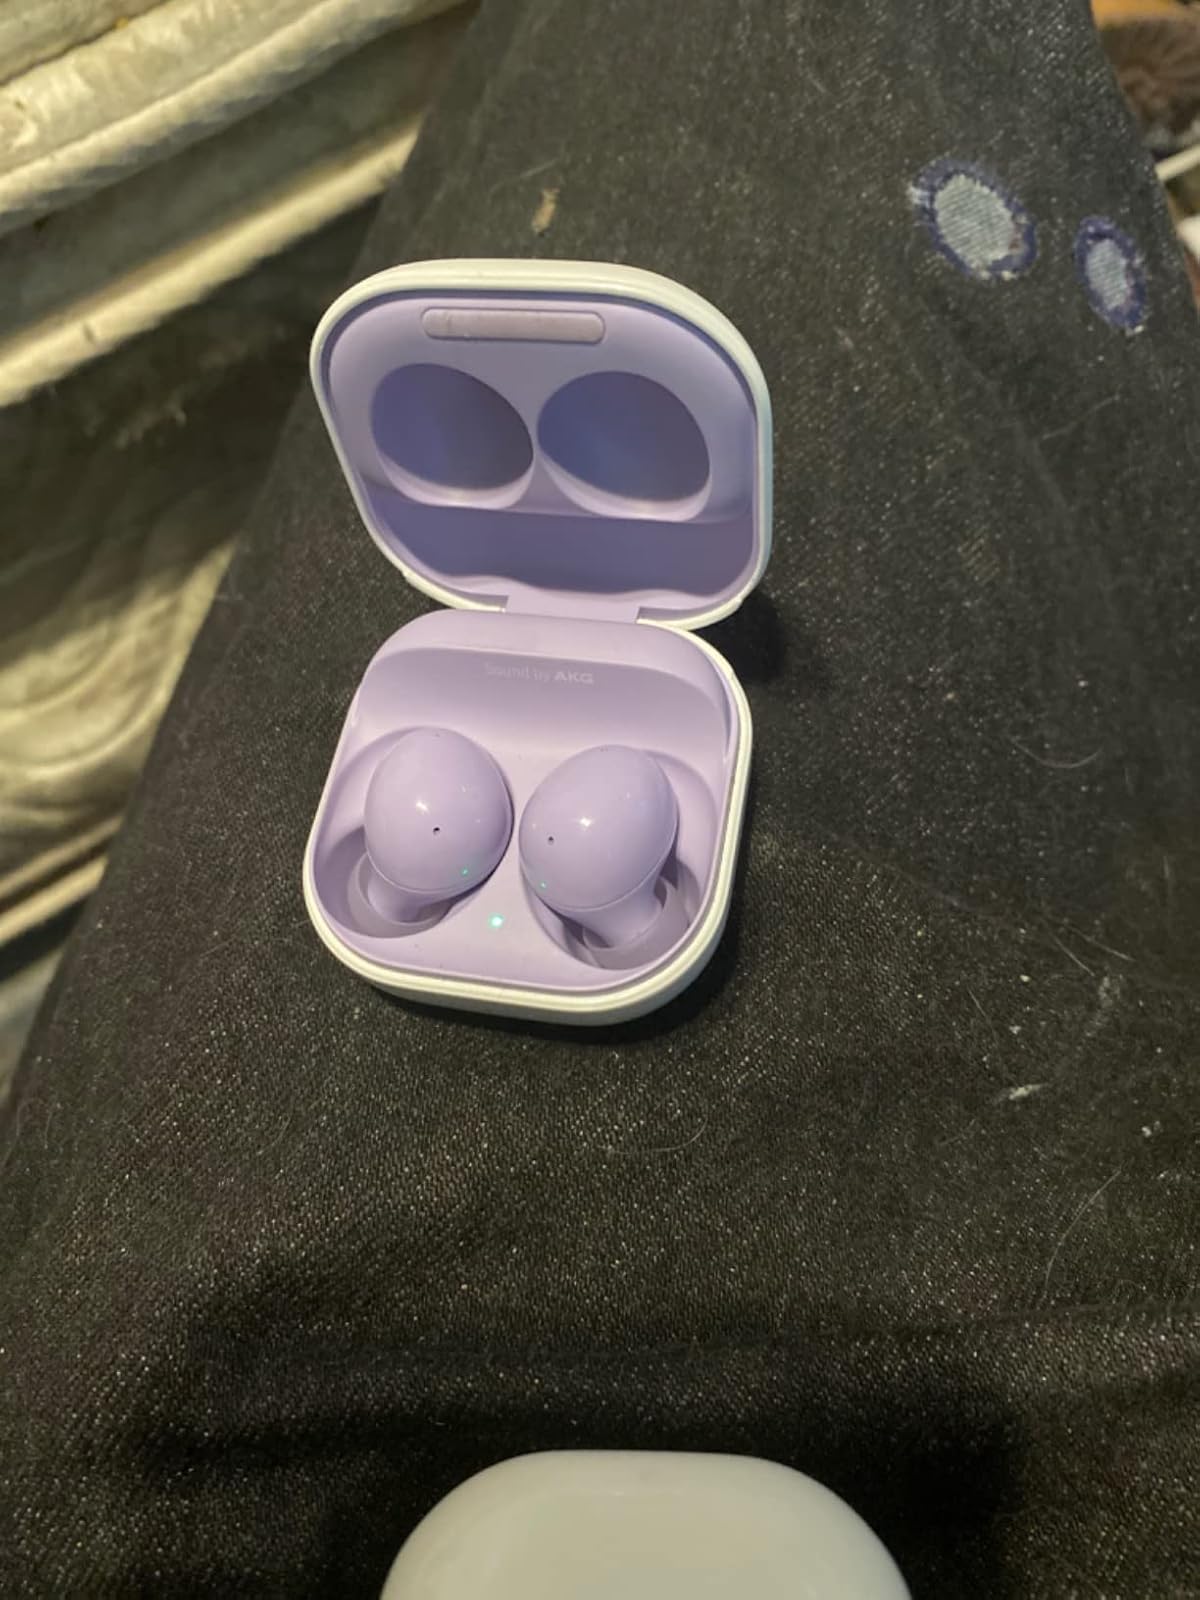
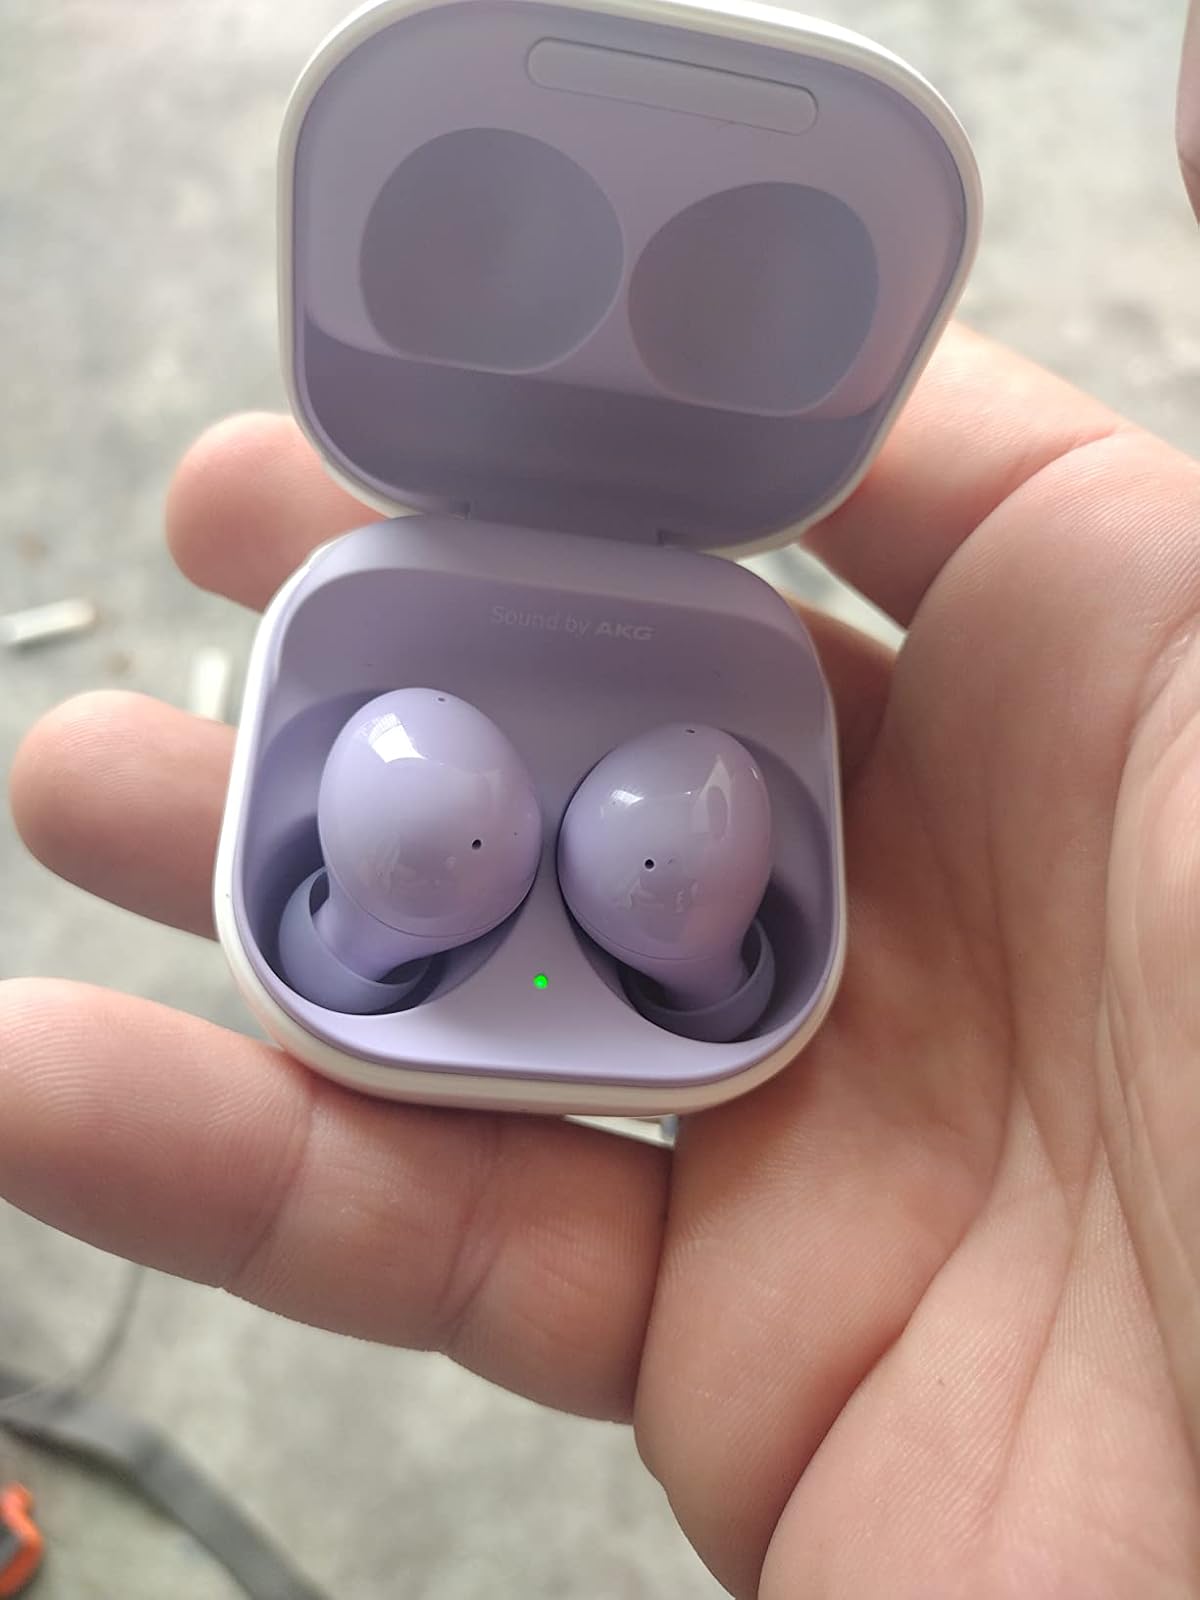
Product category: earbuds
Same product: yes